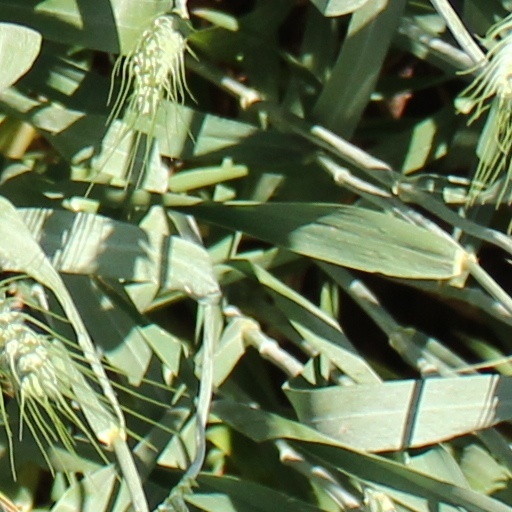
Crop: wheat